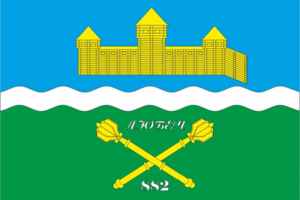
Lioubetch est une commune urbaine de l'oblast de Tchernihiv, en Ukraine. Sa population s'élevait à 2 146 habitants en 2014.